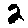
Label: 2